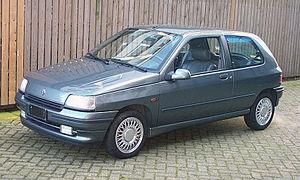
La Renault Clio est une gamme d'automobile polyvalente du constructeur français Renault. Elle est lancée en 1990 et remplace la Renault Supercinq, puis en 1998, en 2005, renouvelée en 2012 et en 2019.